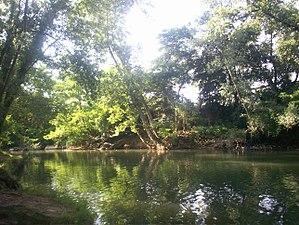
La Baïsa à Abidos.